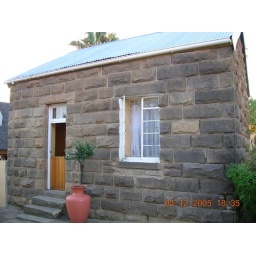
My house in Maseru :) Rock is a stable commodity in Lesotho, so many buildings are made of rocks.